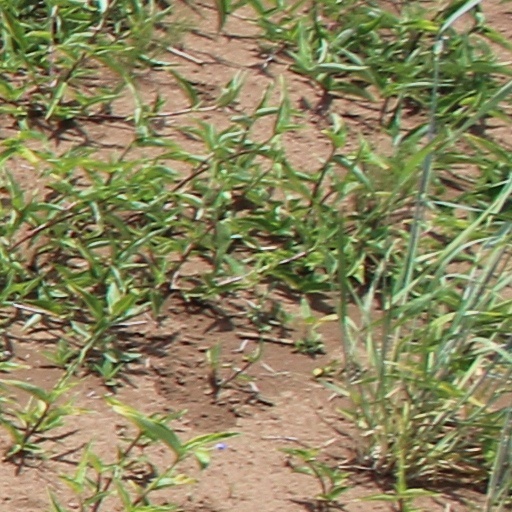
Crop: wheat